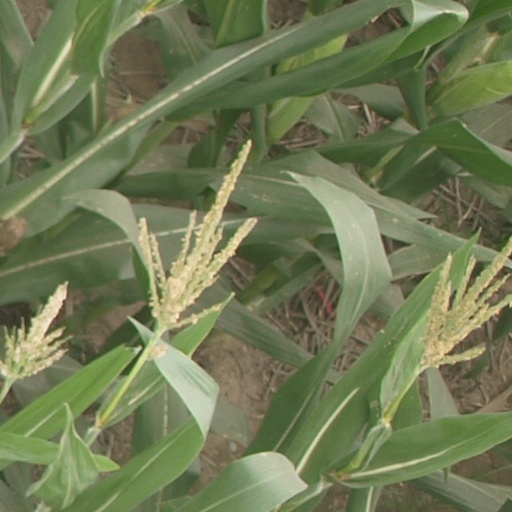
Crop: maize; corn